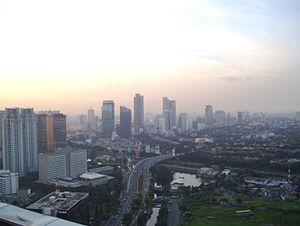
Jakarta Centre est une des cinq kota qui forment Jakarta, la capitale de l'Indonésie. Sa population était de 898 883 habitants d'après le recensement national de 2010.